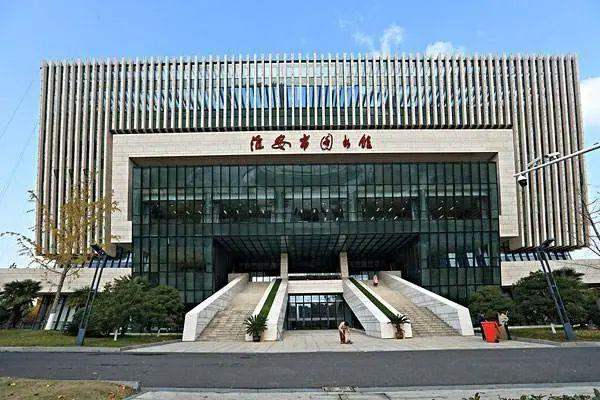
地标名称：淮安市图书馆
所在城市：淮安市·淮安区